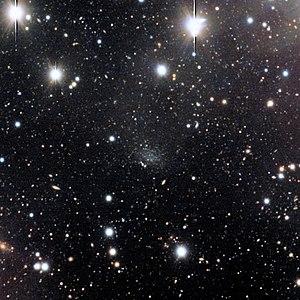
Donatiello I, surnommée le Gobelin de Mirach, est une galaxie naine sphéroïdale située à 3,3 Mpc de la Terre dans la constellation d'Andromède à environ 1° de l'étoile Mirach. La galaxie a été découverte le 23 septembre 2016 par l'astronome amateur italien Giuseppe Donatielloau cours d'une auto-recherche dans la zone du ciel entourant la galaxie d'Andromède.